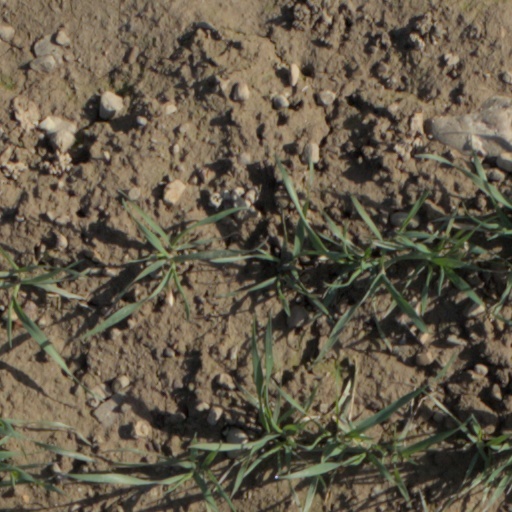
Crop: wheat